Sagaptham

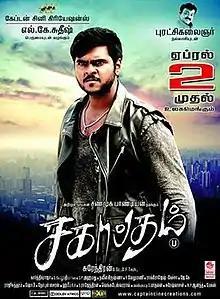
Poster

Sagaptham is a 2015 Indian Tamil-language action comedy film directed by Surendran and produced by L. K. Sudhish. The film stars newcomer Shanmuga Pandian, with Neha Hinge and Shubra Aiyappa. The soundtrack was composed by Karthik Raja. Naveen Krishna and Velumani wrote the story and dialogues respectively. The cinematography was performed by S. K. Bhupathi and S. P. Ahmed worked as an editor. This is last film of Vijayakanth who made his cameo appearance in the film before his death in 2023.